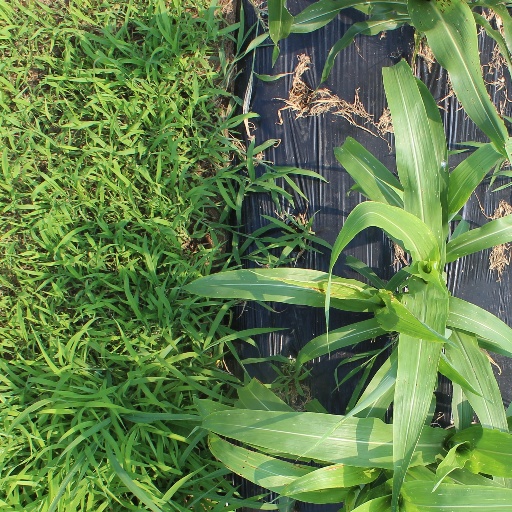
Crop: sorghum